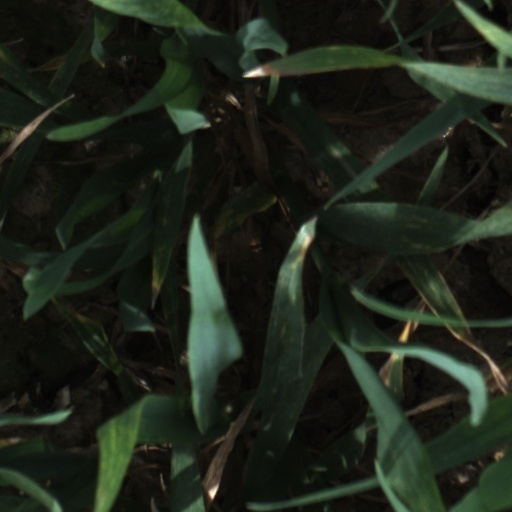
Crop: wheat